Sky position (RA, Dec in degrees): 180.66, 2.104
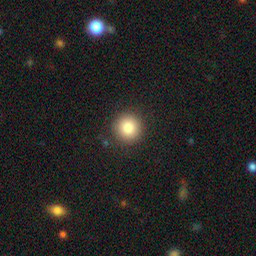
Galaxy morphology: Round Smooth Galaxies